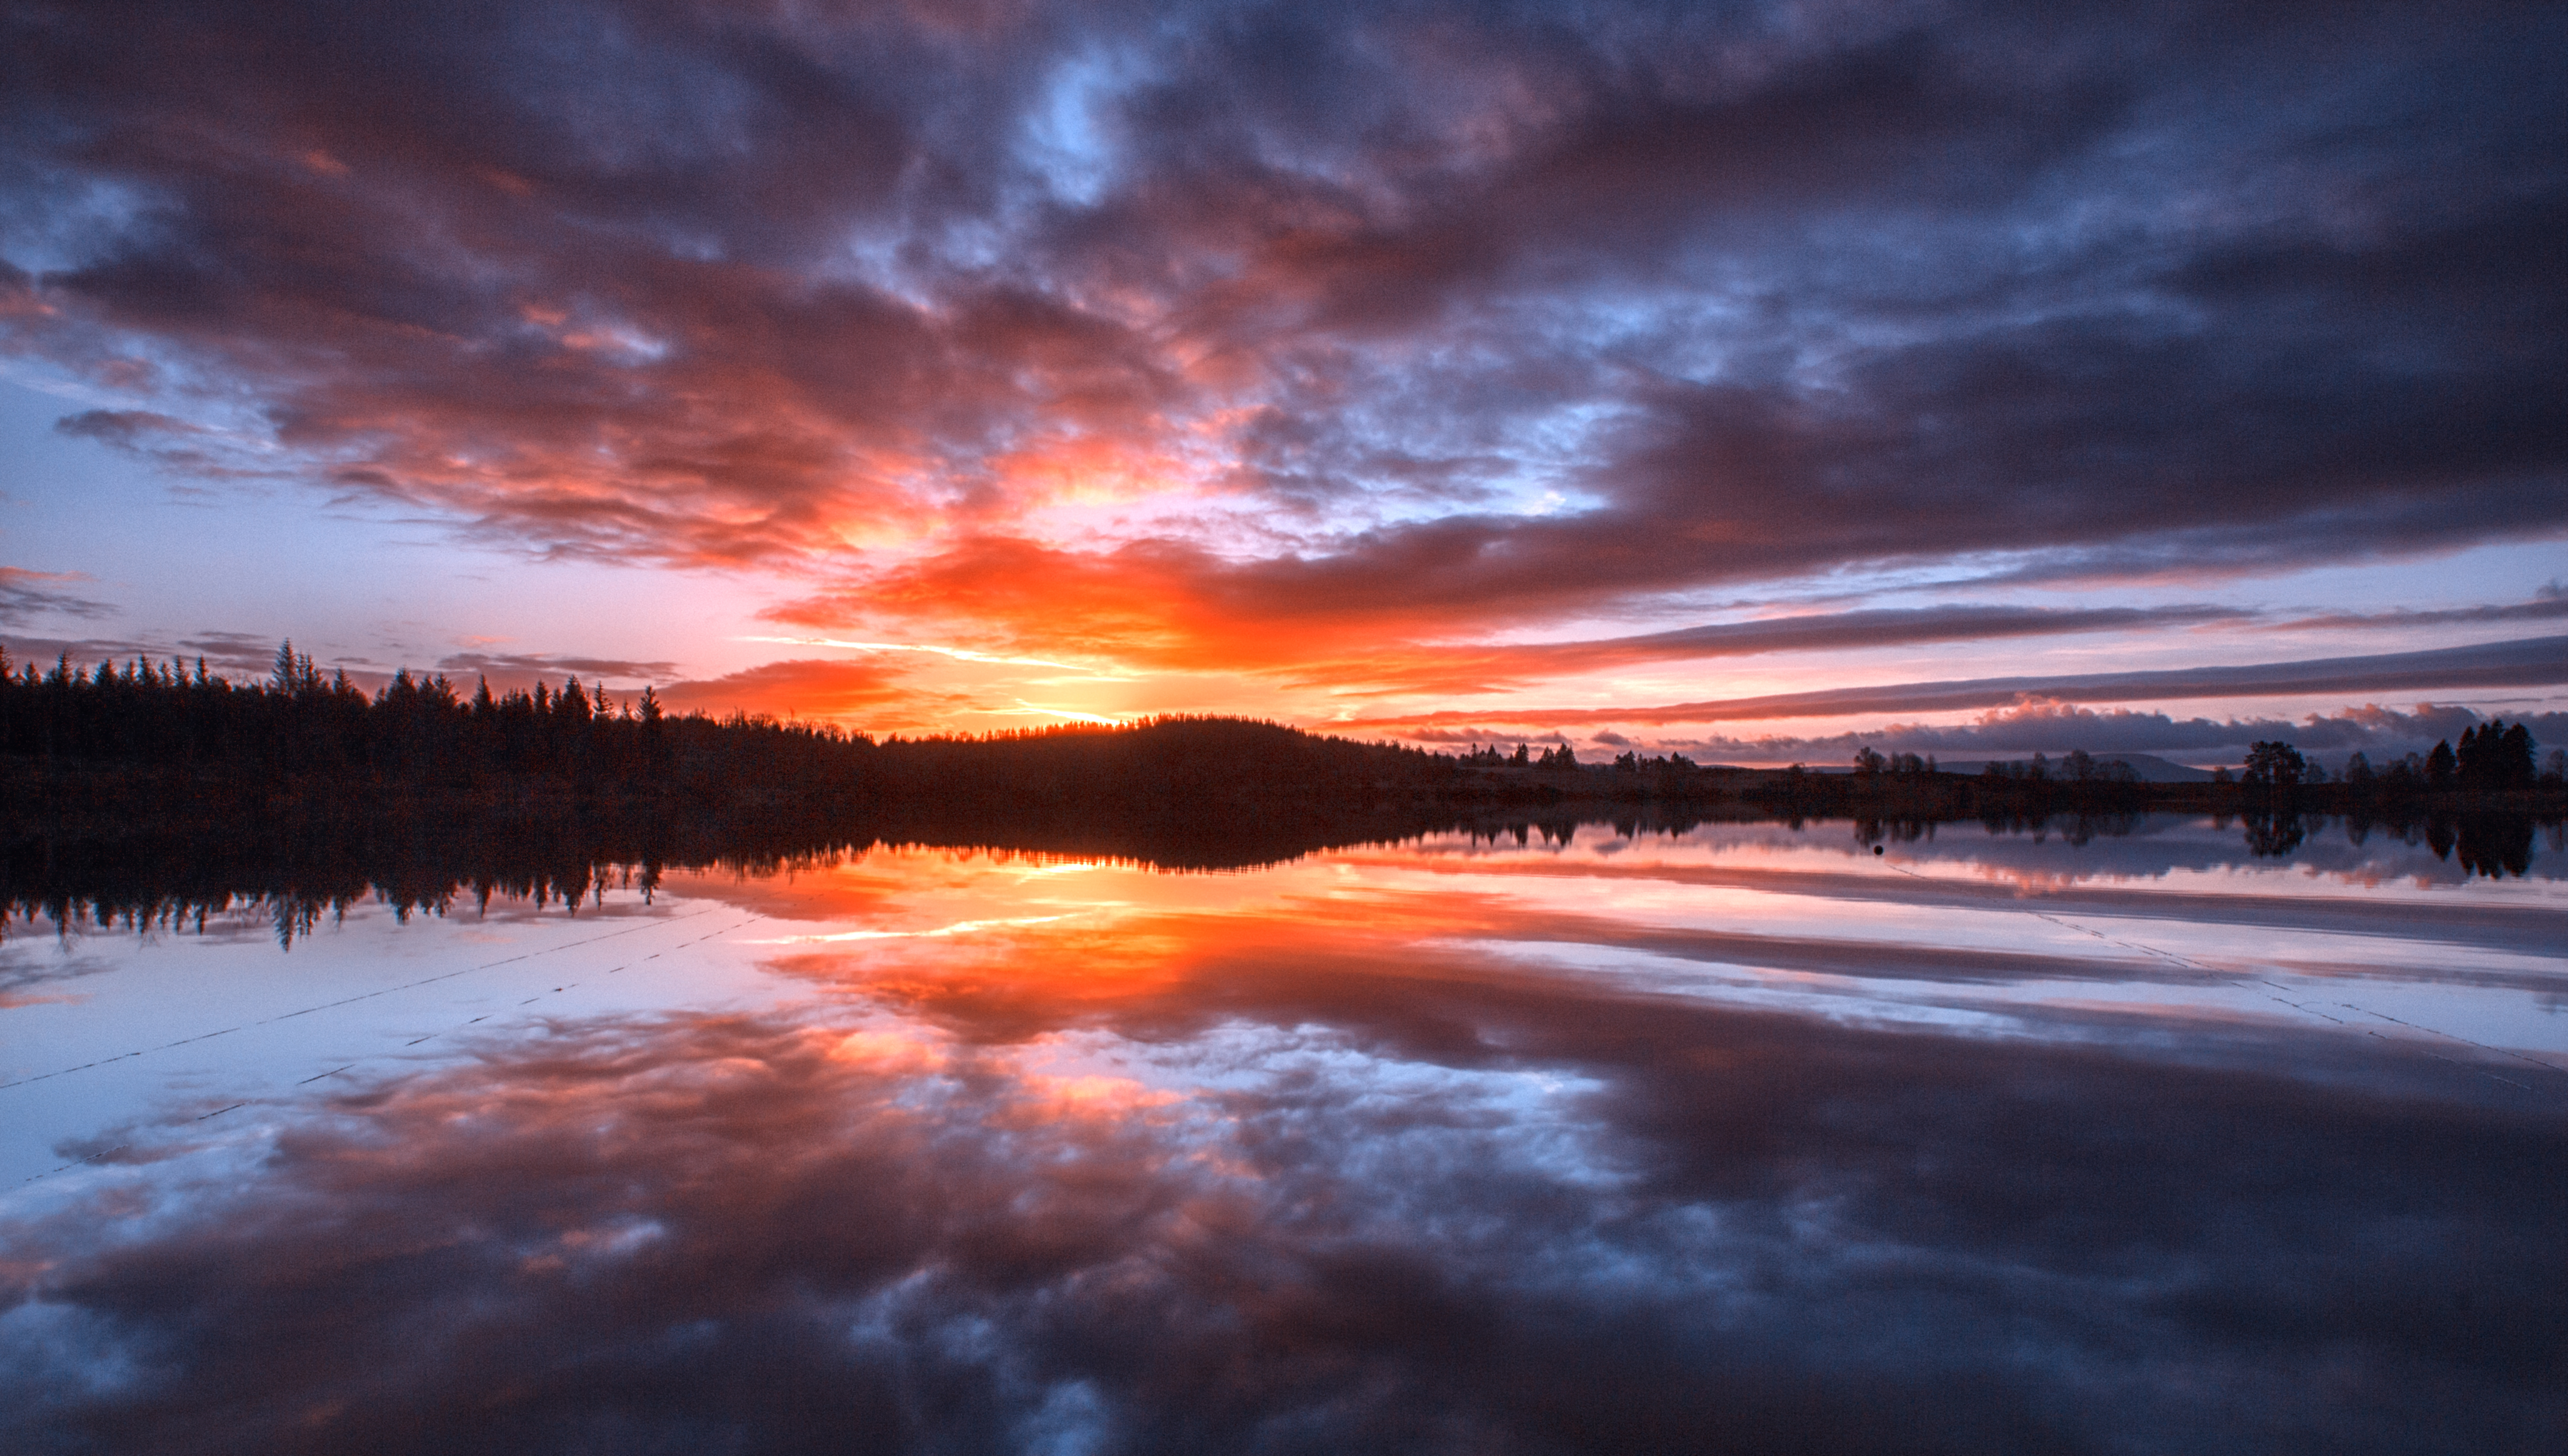
sea, horizon, cloud, sky, sunrise, sunset, sunlight, morning, dawn, atmosphere, dusk, evening, reflection, peaceful, calm, reflections, scotland, trossachs, lochrusky, mirrorimage, afterglow, red sky at morning